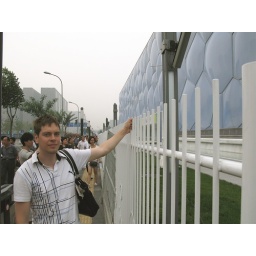
emppu and the olympic fence around bubble building